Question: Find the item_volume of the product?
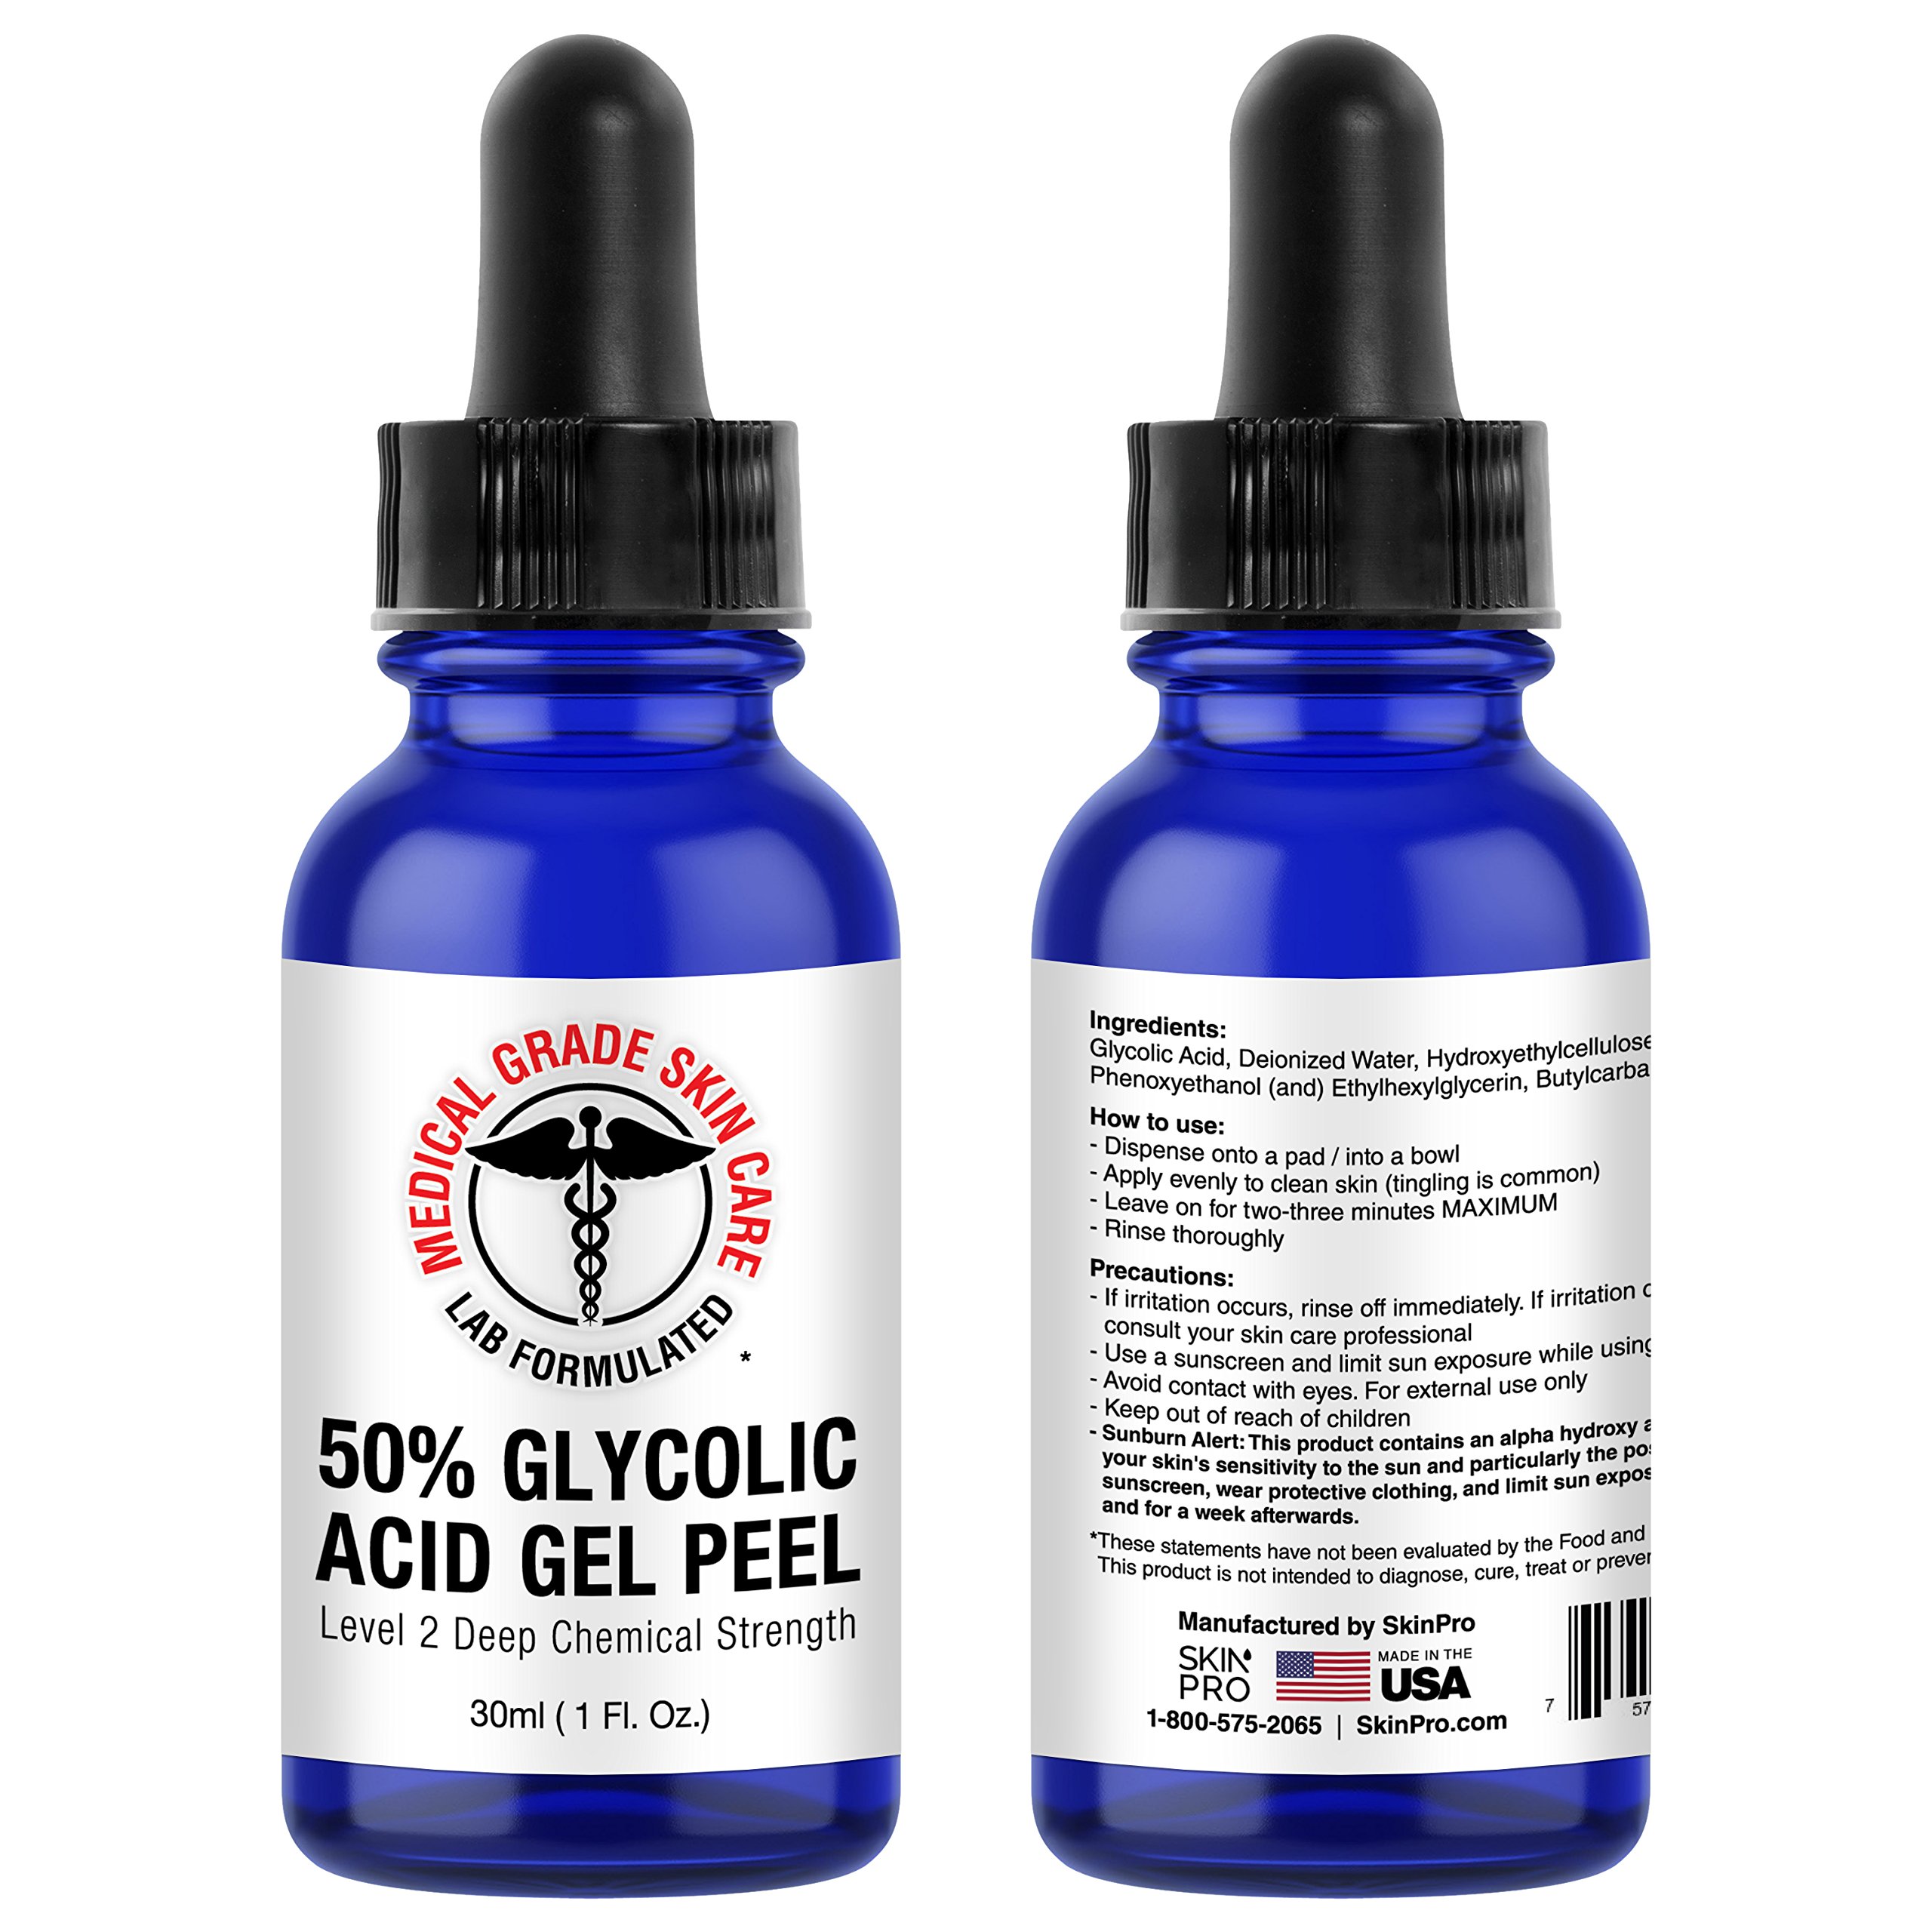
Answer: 30.0 millilitre